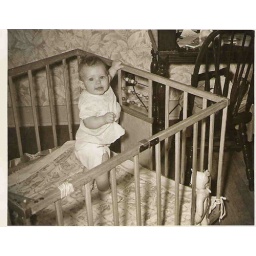
I think this was at Grandmother Townsend's house - I think that was the small table in the guest bedroom